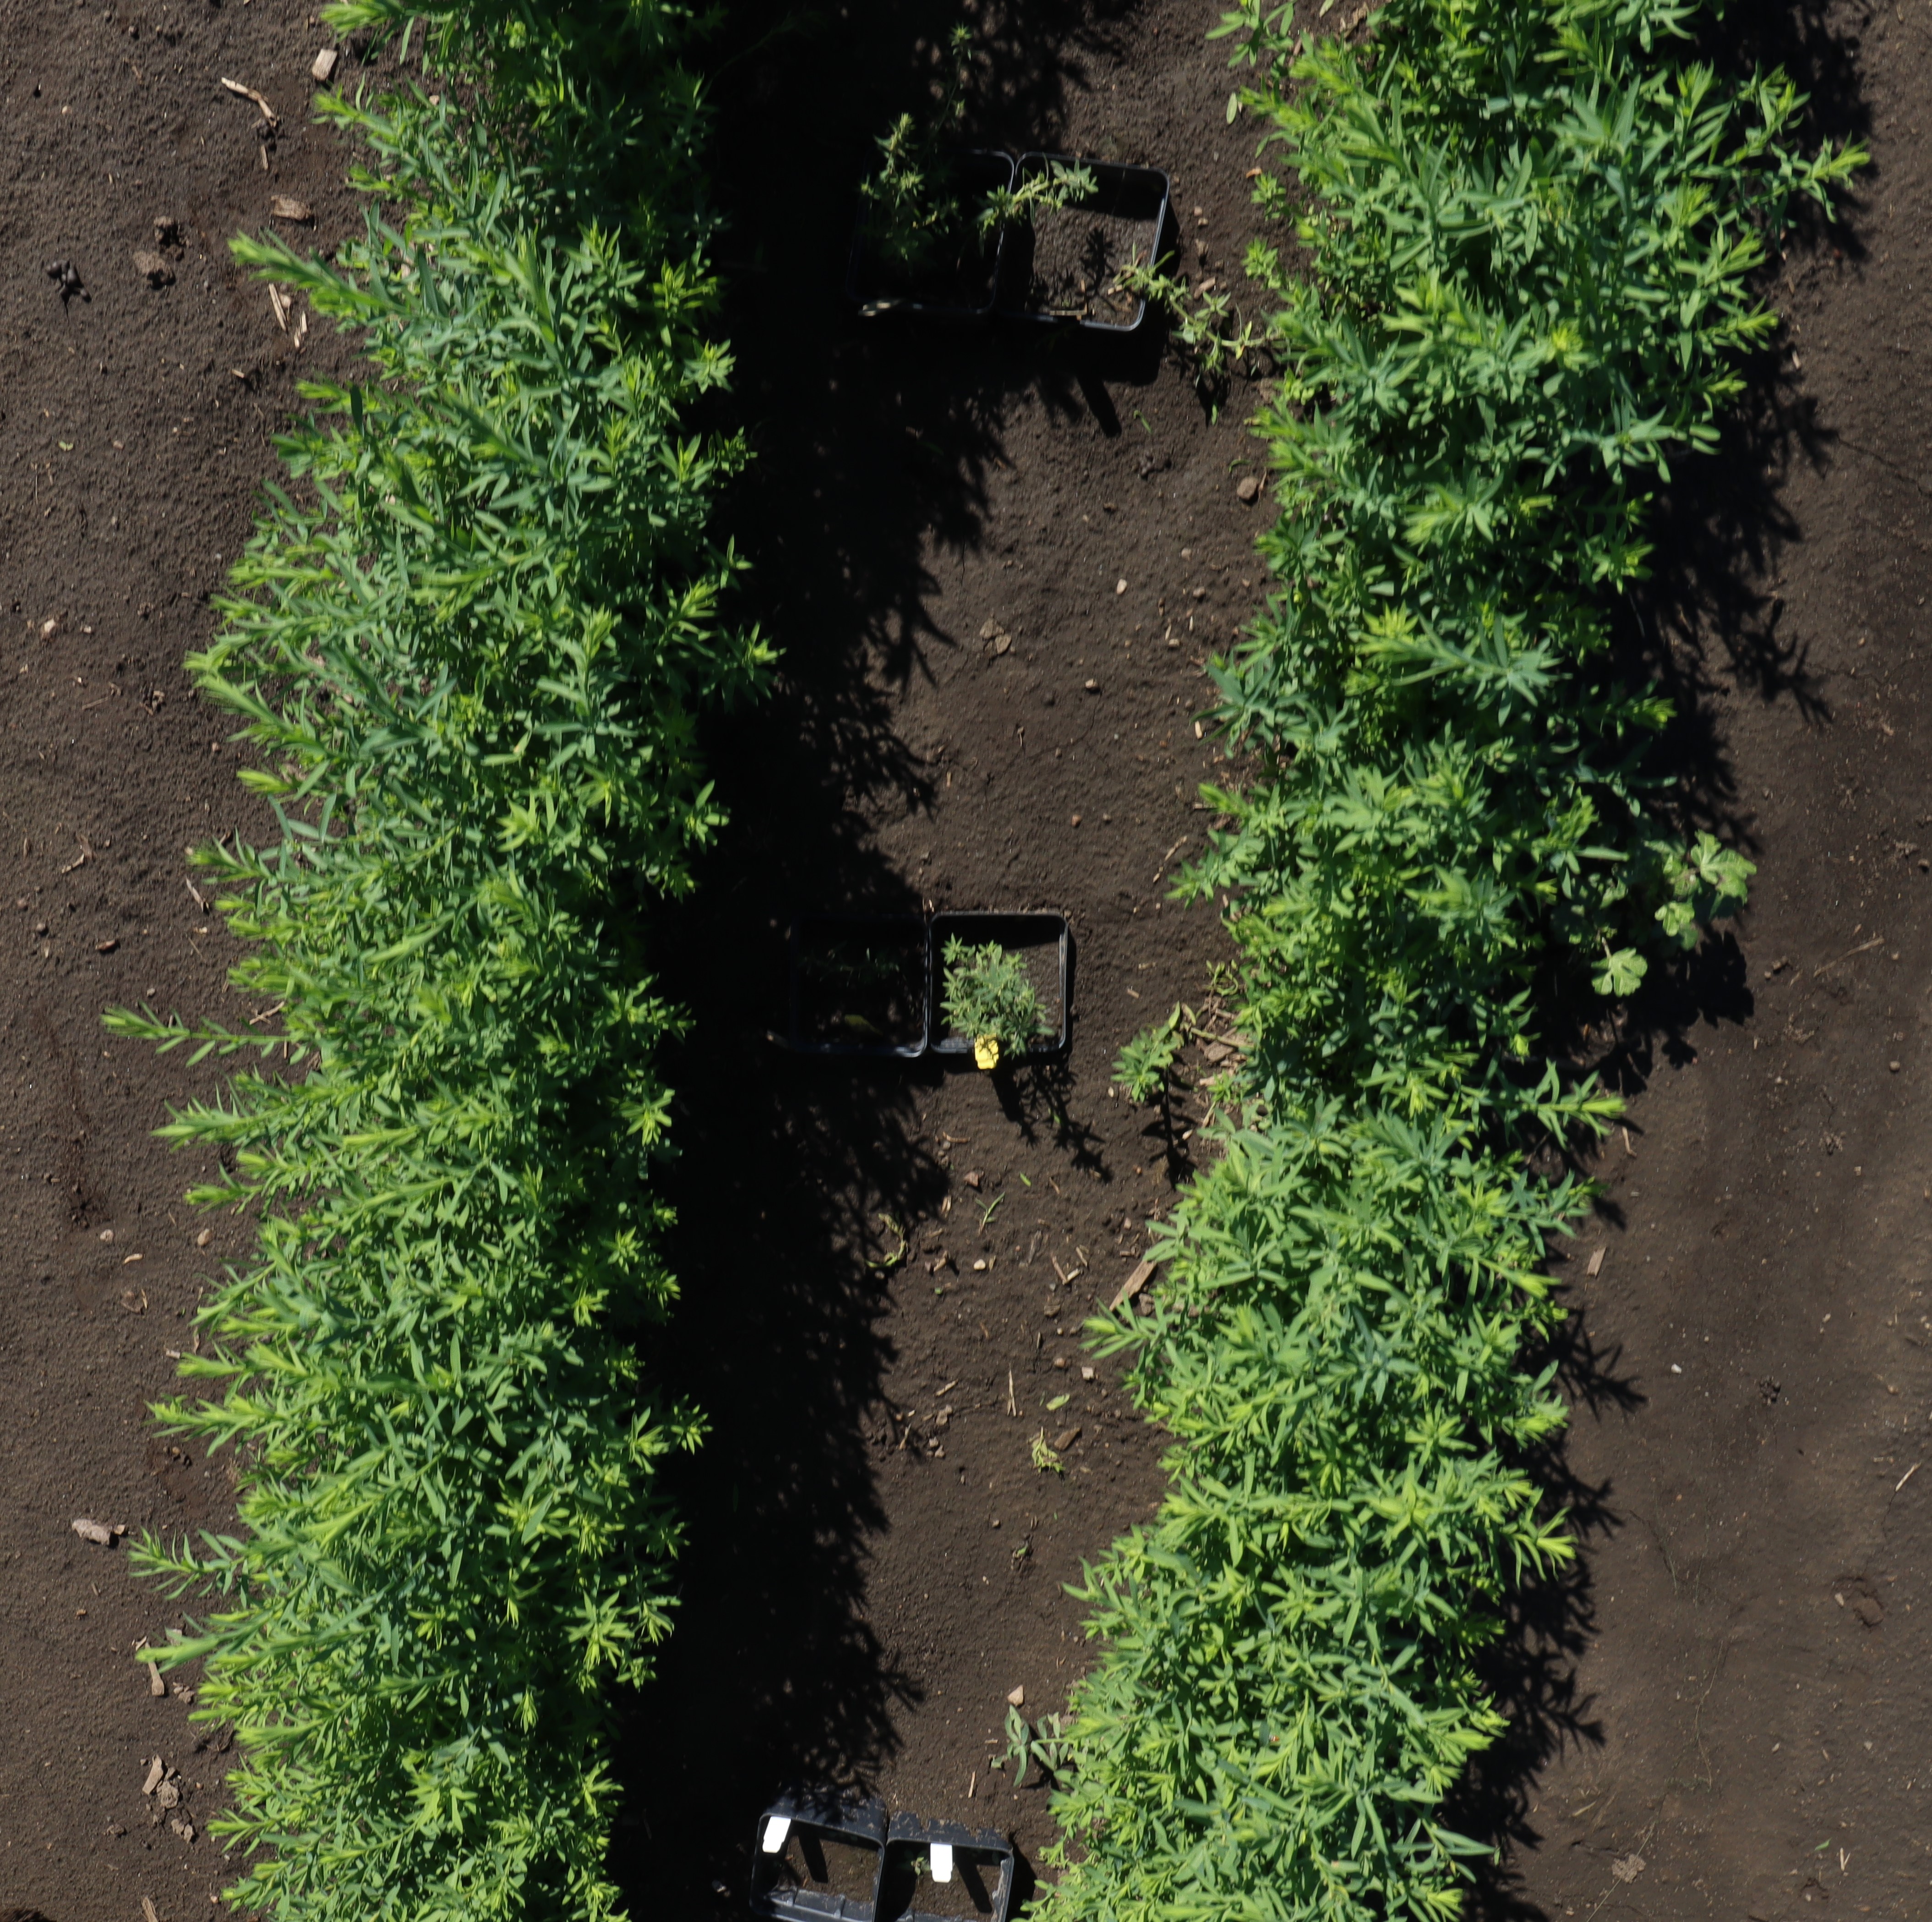
Crop: Flax
Objects: Flax, Flax, Flax, Flax, Flax, Flax, Kochia, Flax, Flax, Flax, Flax, Flax, Flax